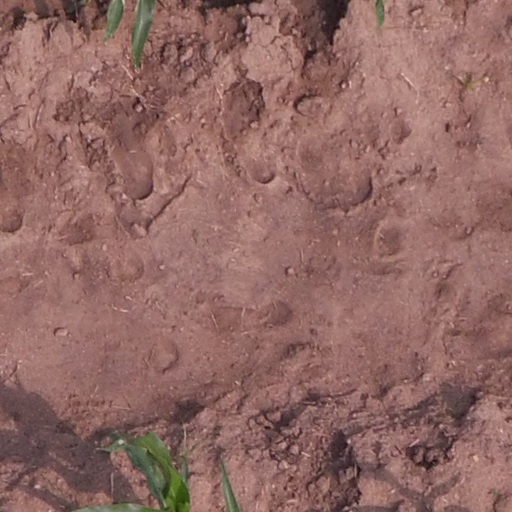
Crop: maize; corn